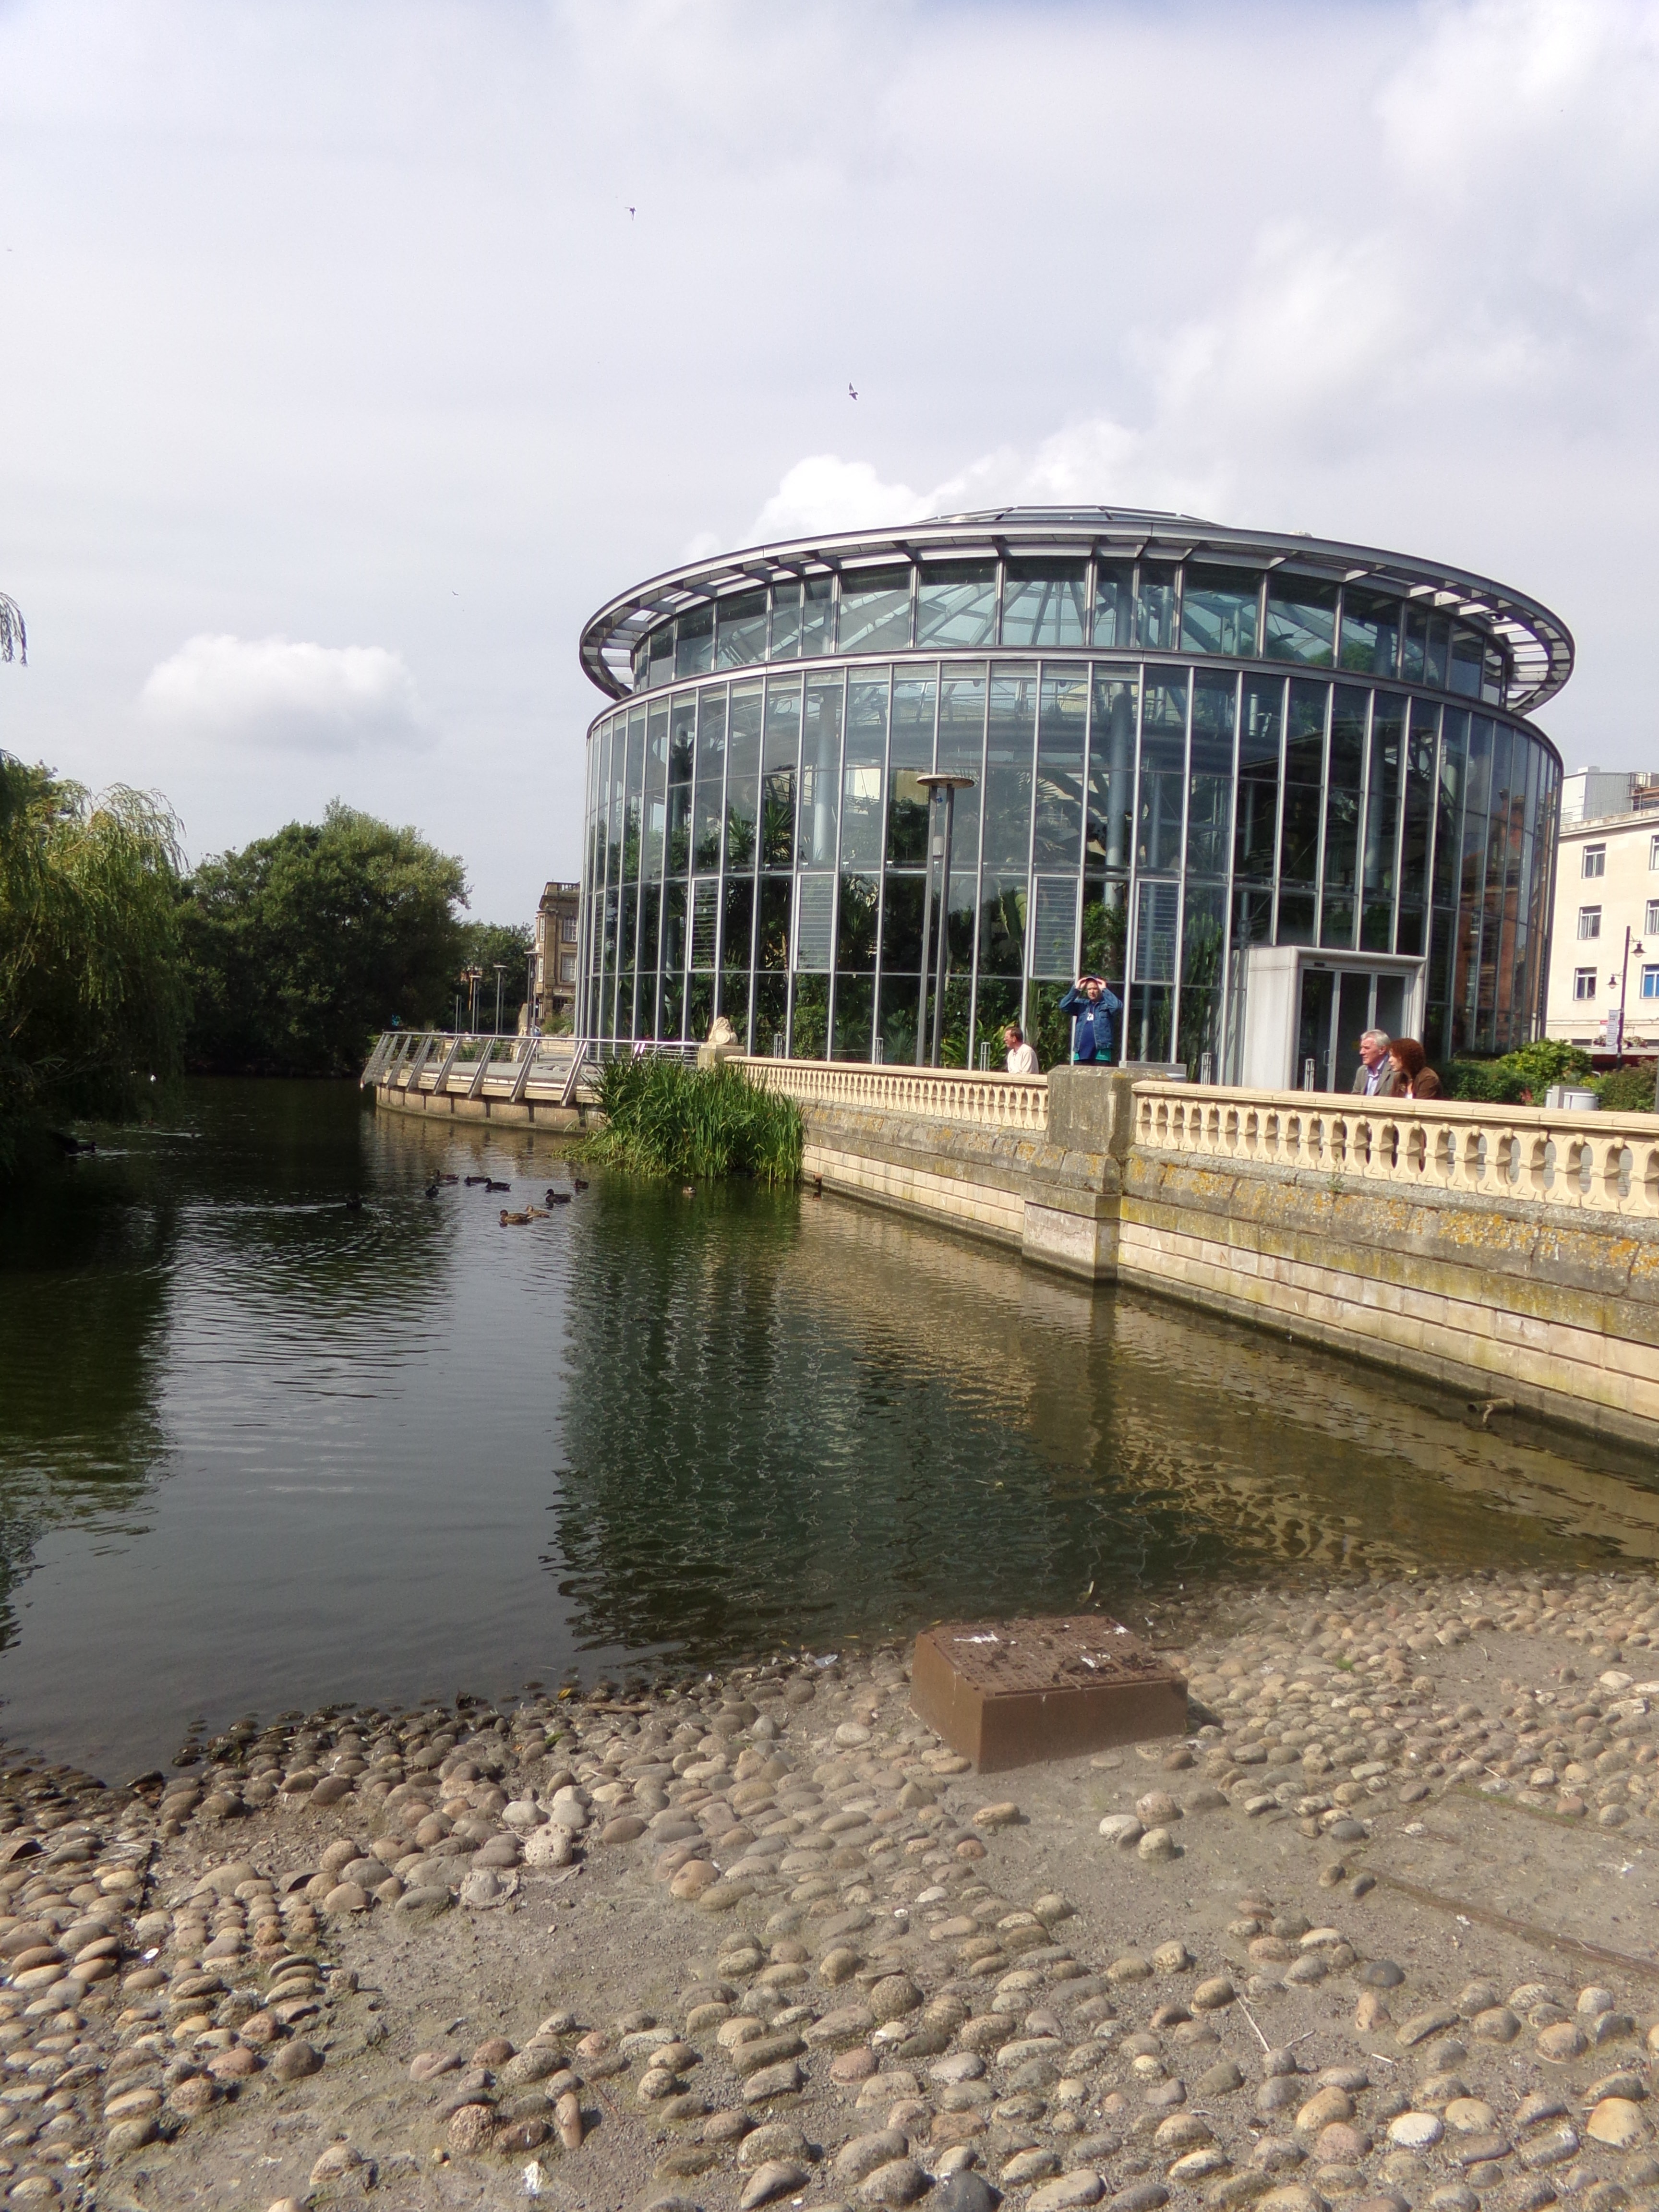
structure, river, stadium, waterway, sunderland, sport venue, winter gardens, mowbray park